Iberian orca attacks

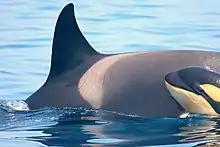
Orcas are social learners, passing knowledge such as hunting techniques horizontally, to peers, and vertically, from mother to offspring.

An article in "Marine Mammal Science" published in 2022 suggested various possible motivations for the orca behaviour. The interactions may be playful, and a result of the marine mammals' natural curiosity. Researcher Deborah Giles said that orcas are "incredibly curious and playful animals and so this might be more of a play thing as opposed to an aggressive thing." Gibraltar-based marine biologist Eric Shaw argued that the orcas were displaying protective behaviours and were intentionally targeting the rudder with the understanding that it would immobilize the vessel, just as attacking the tail of a prey animal would immobilize it, a documented predation behaviour. The behaviour could also be the result of a combination of factors including disturbances created by vessels, depletion of the orcas' prey and interaction with fisheries.